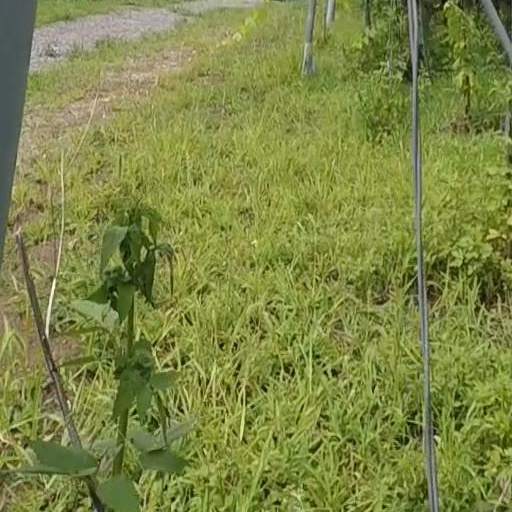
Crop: grape